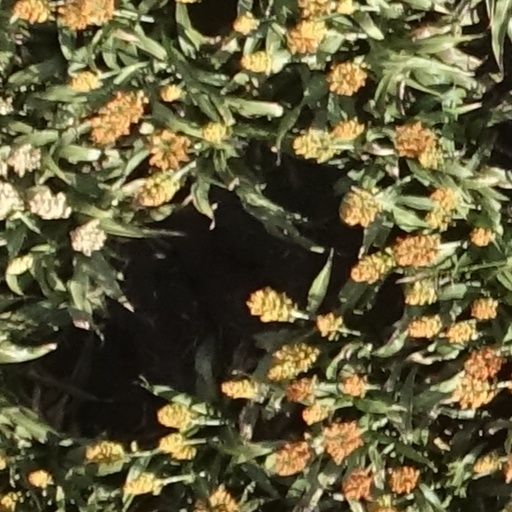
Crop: sorghum